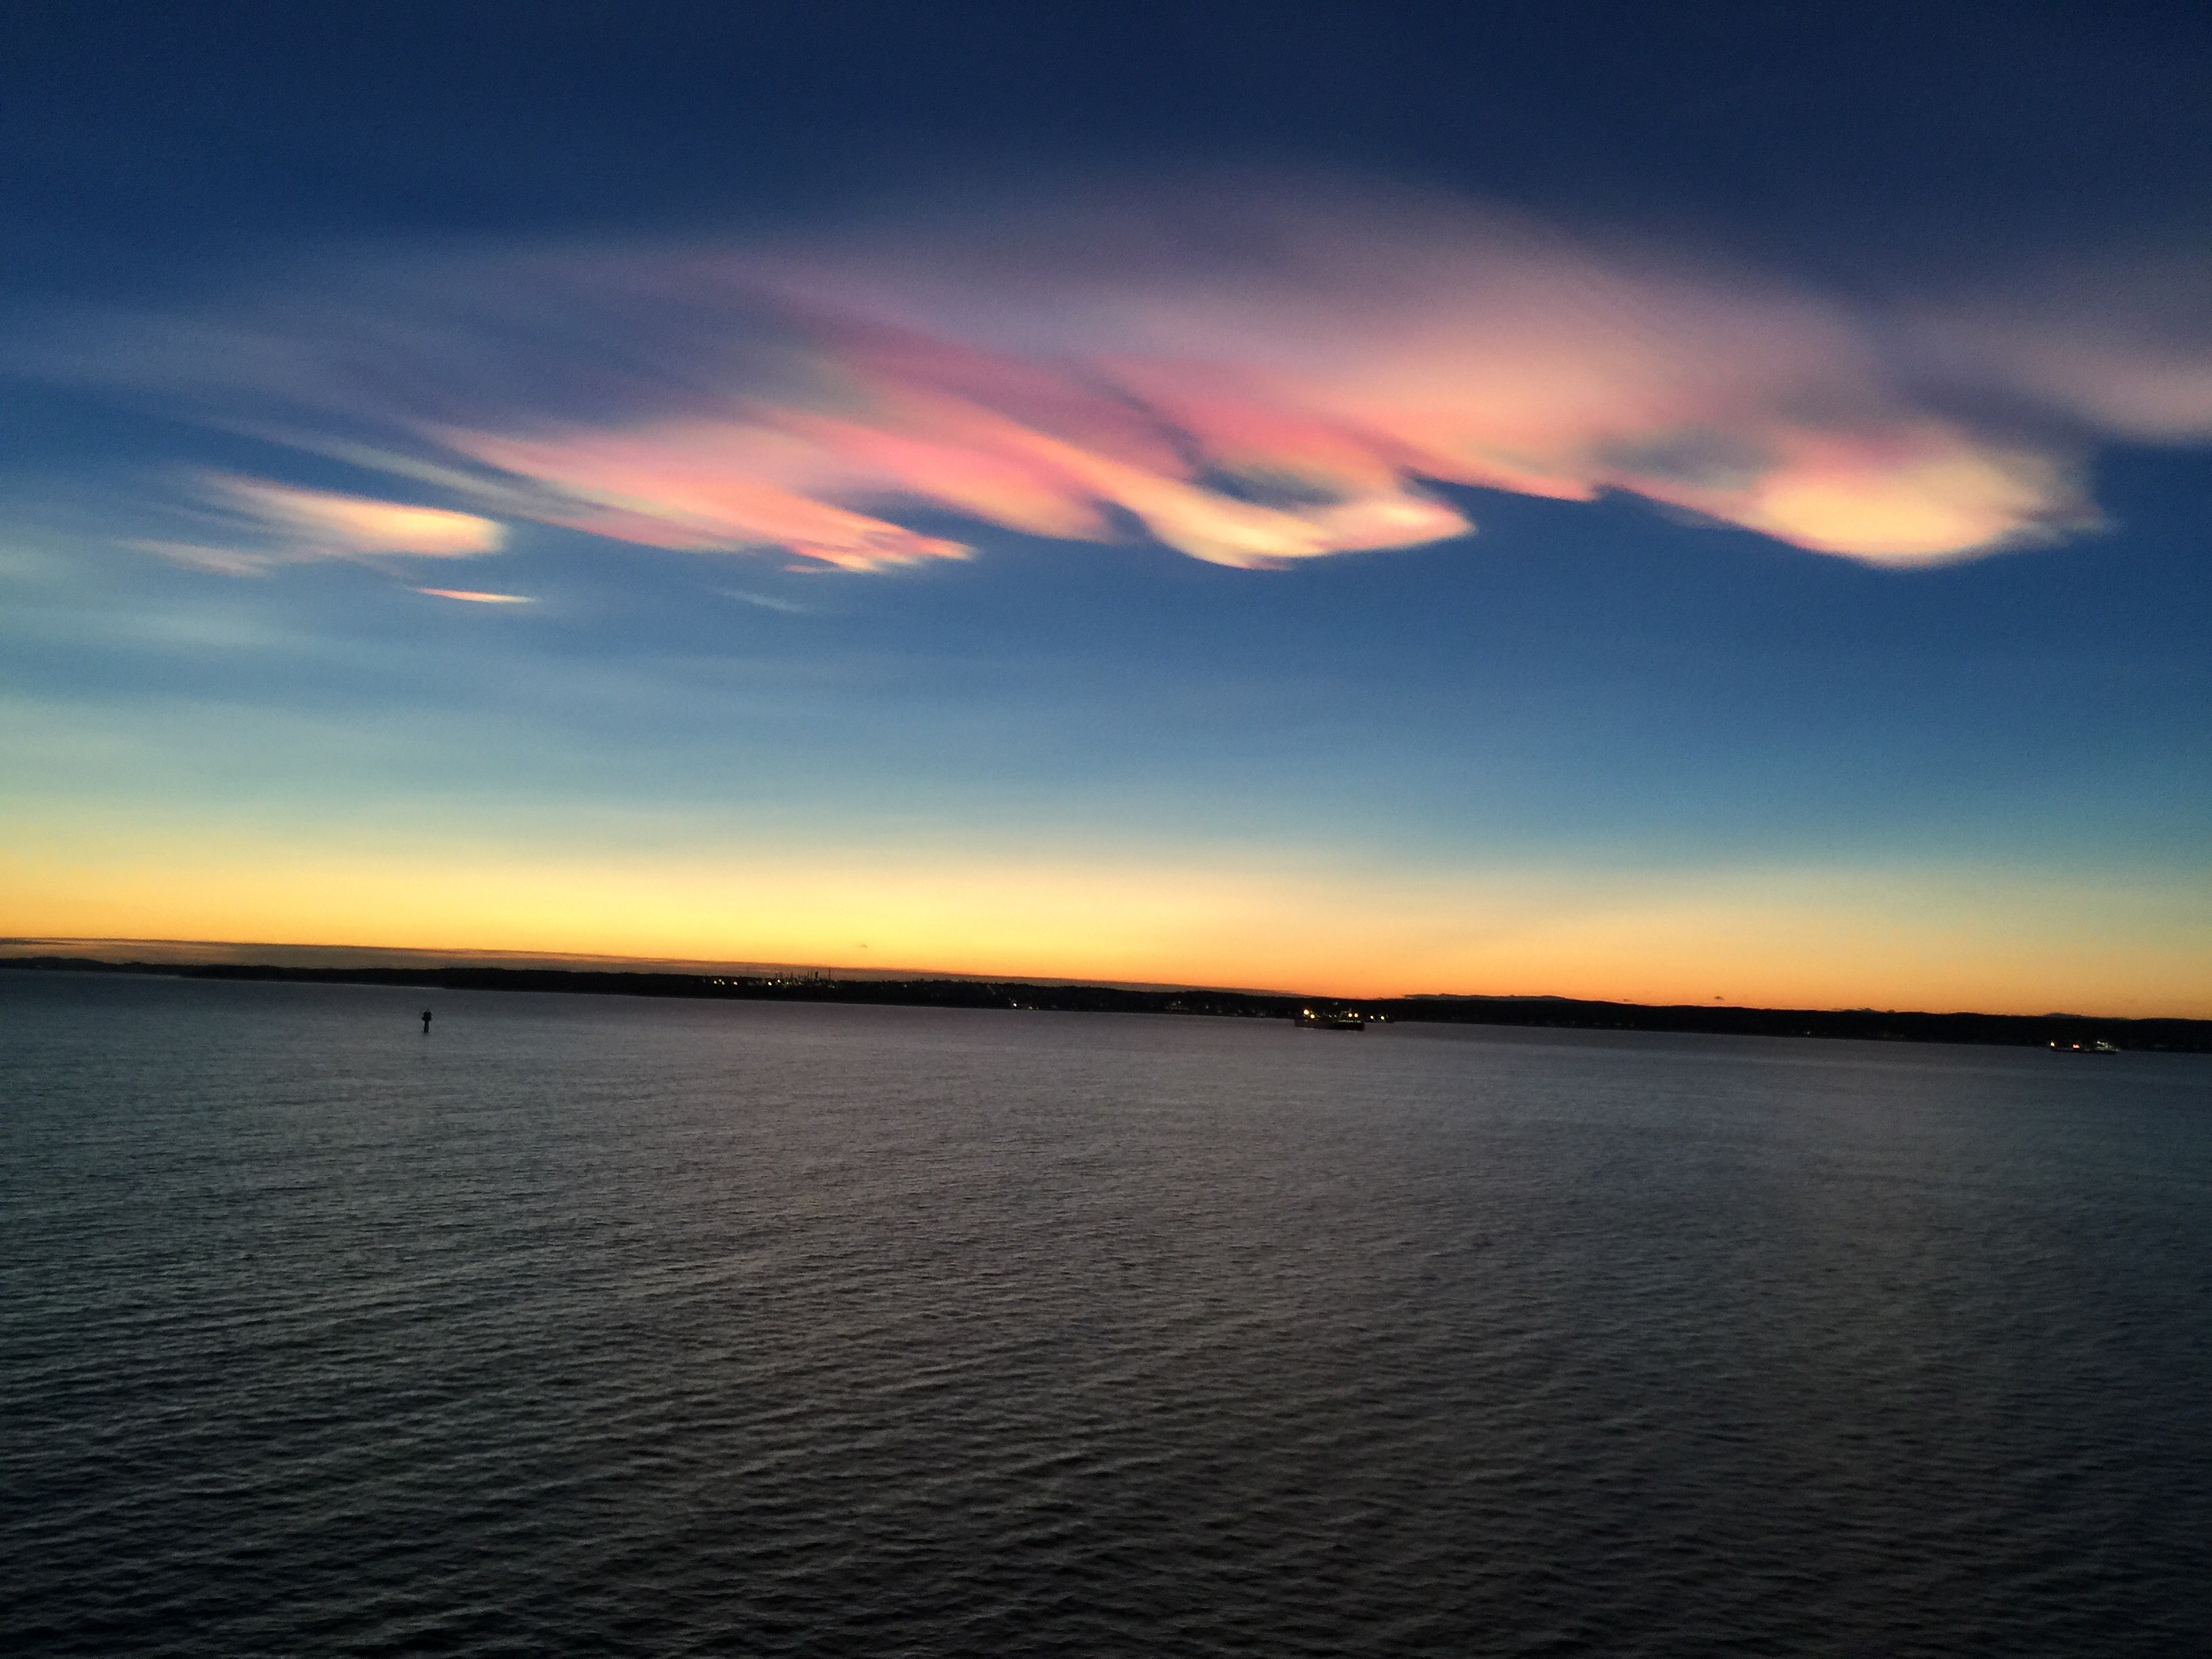
beach, landscape, sea, coast, water, ocean, horizon, light, cloud, sky, sun, sunrise, sunset, sunlight, morning, dawn, dusk, evening, reflection, vehicle, bay, blue, clouds, wide, afterglow, sheet lightning